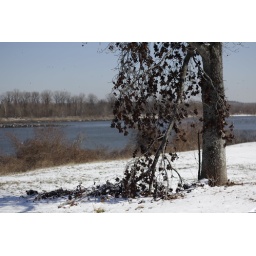
The tree with fallen branch near Arkansas river